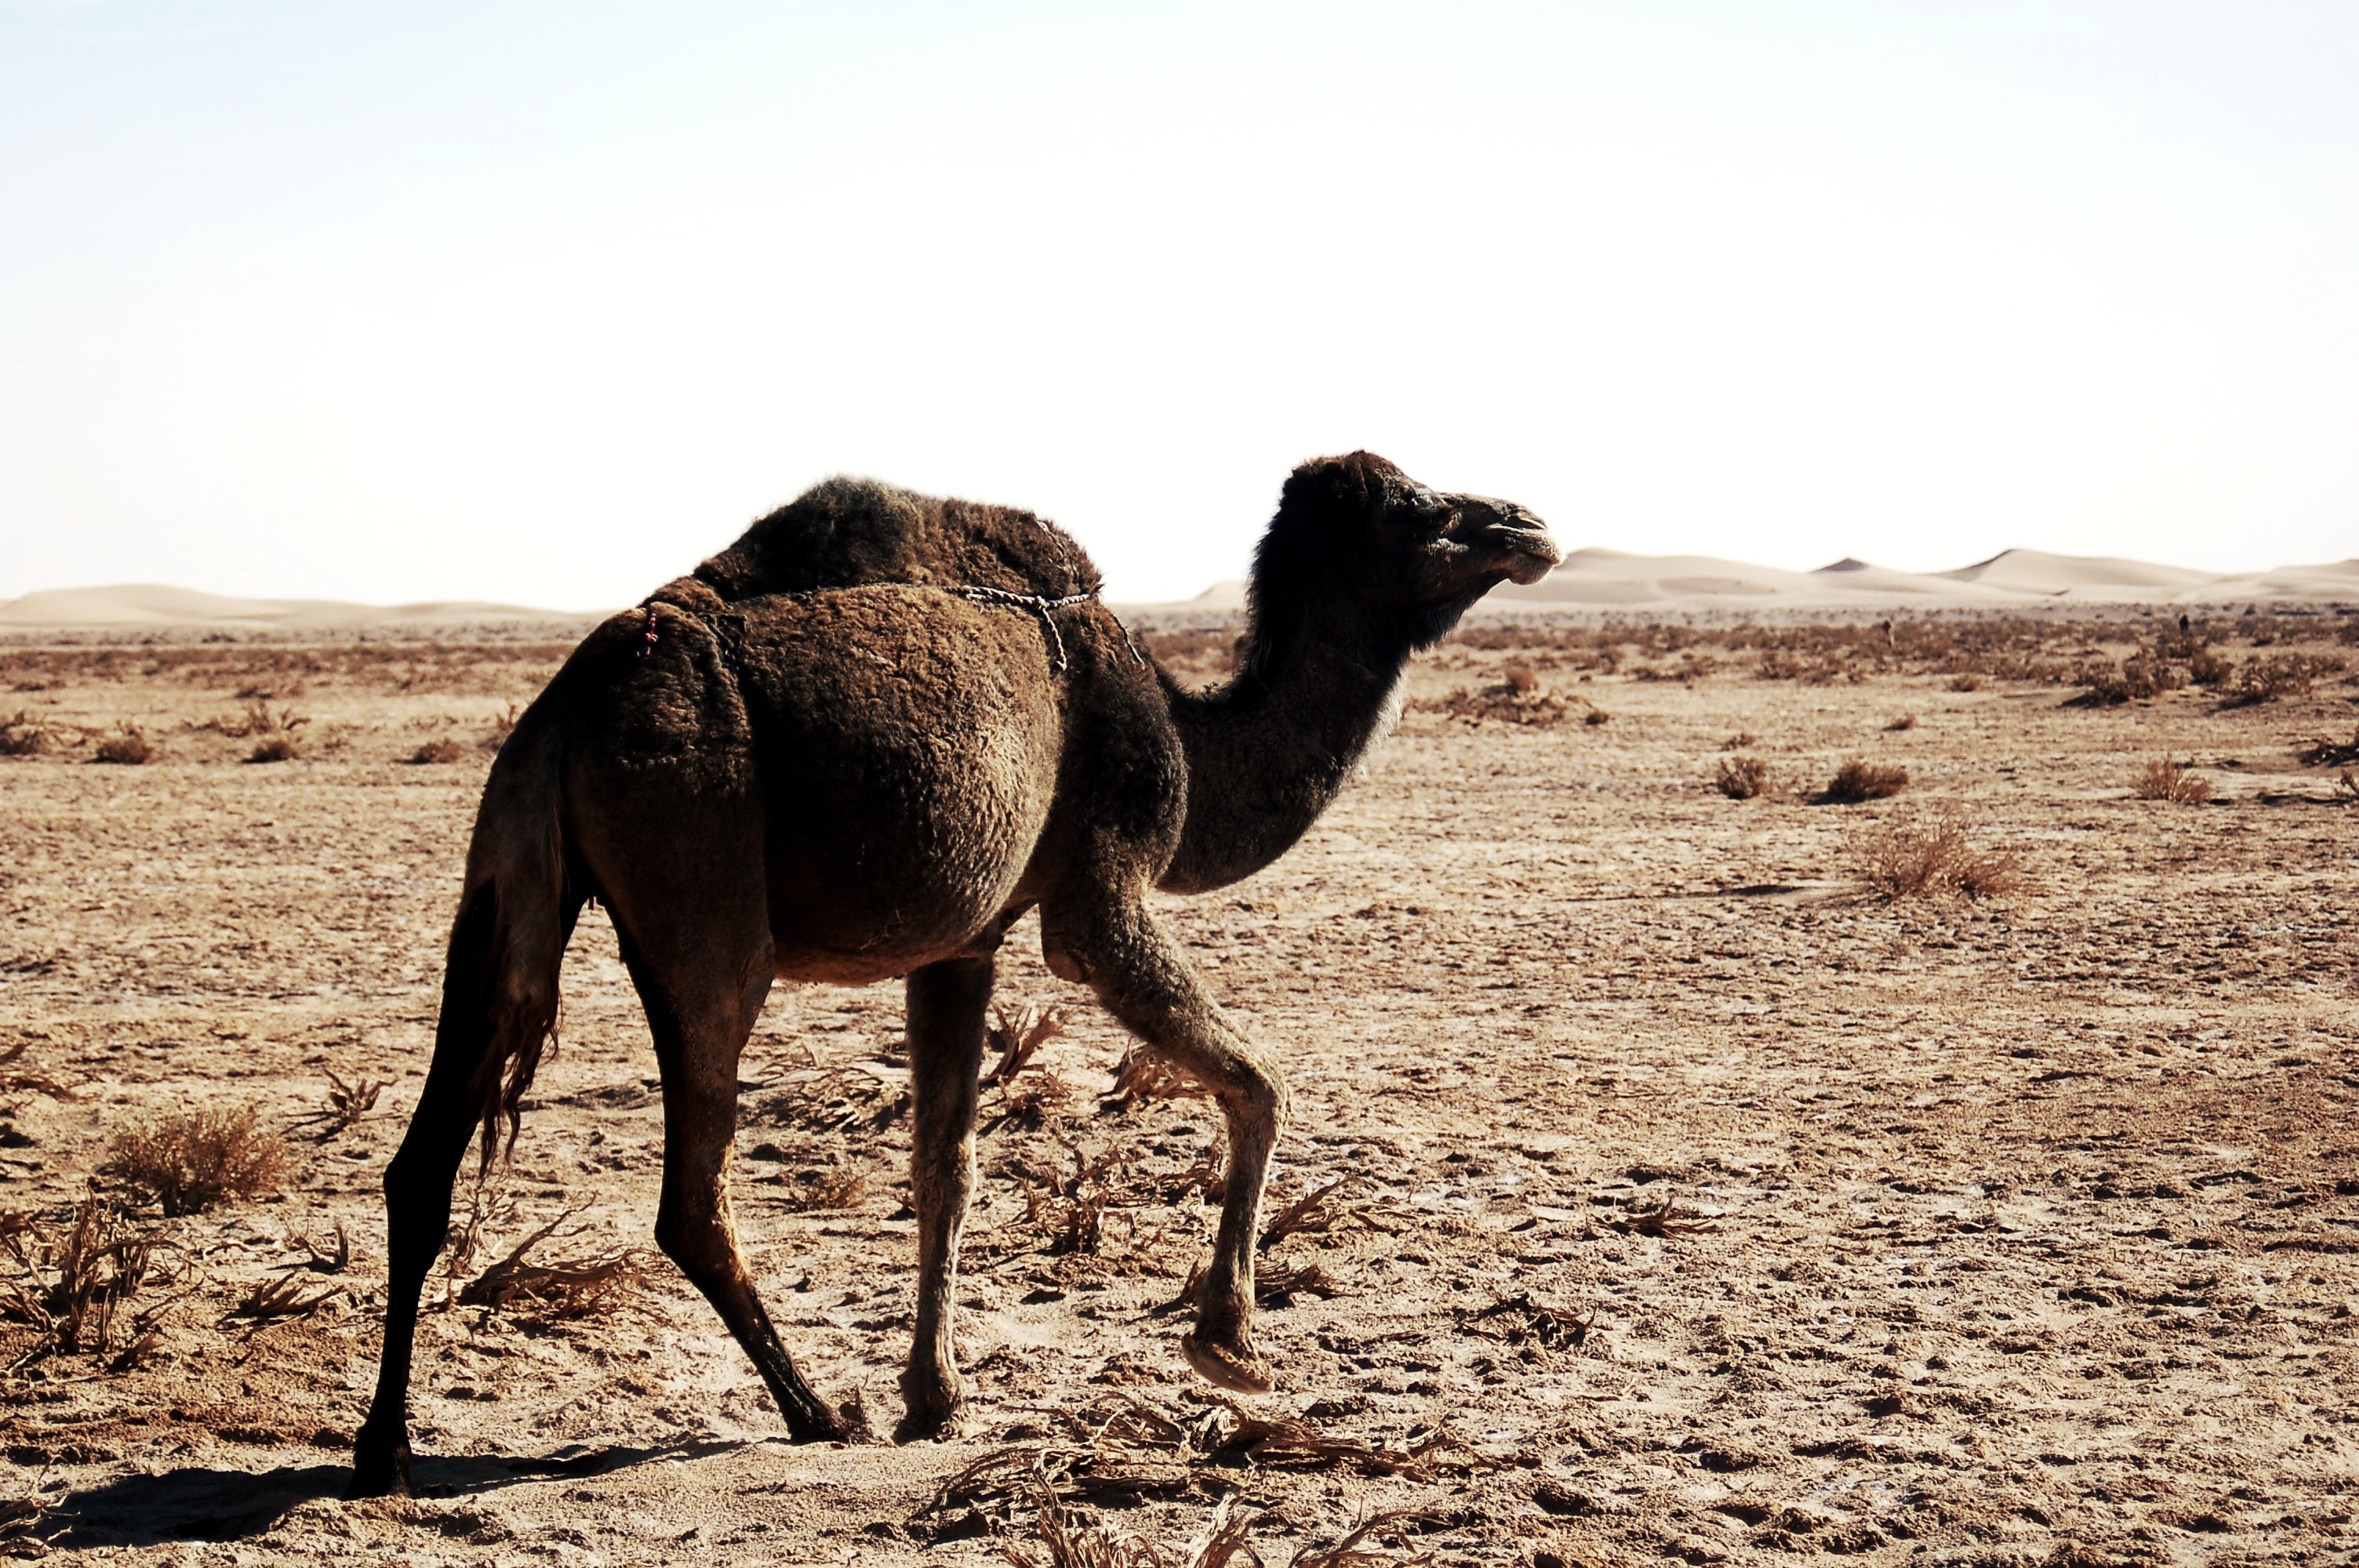
landscape, nature, sand, desert, dune, animal, wildlife, camel, africa, mammal, heat, fauna, savanna, dromedary, background, animals, vertebrate, morocco, marroc, safari, drought, temperature, soledad, screen saver, natural environment, aeolian landform, camel like mammal, mustang horse, arabian camel